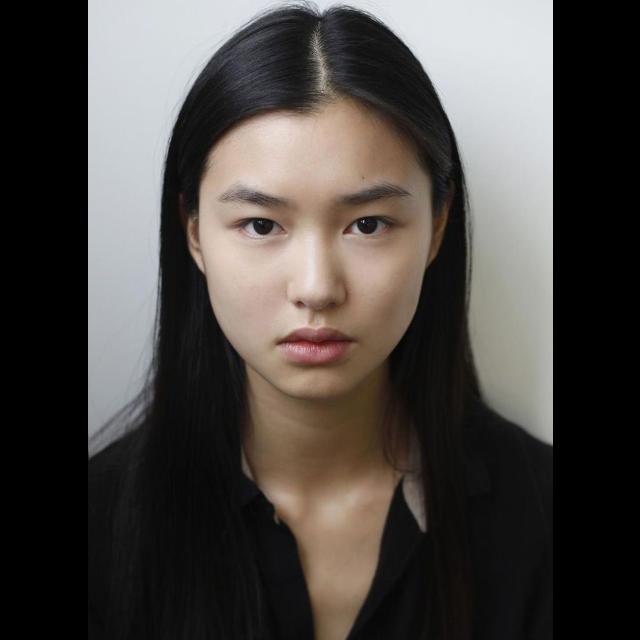
Portrait style: Real Portrait